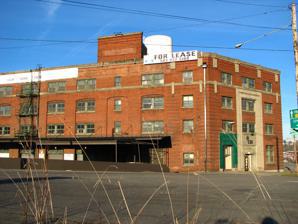
Building: Pacific Hardware & Steel Company Warehouse
Country: United States of America
Year built: 1911
Historic building in Portland, Oregon, U.S. United States historic place Pacific Hardware & Steel Company Warehouse U.S. National Register of Historic Places Location 2181 NW Nicolai St. Portland, Oregon , U.S. Coordinates 45°32′28″N 122°41′53″W / 45.541138°N 122.698123°W / 45.541138; -122.698123 Built 1911 Architect John Virginius Bennes NRHP reference No. 08001263 Added to NRHP December 31, 2008 The Pacific Hardware & Steel Company Warehouse is an industrial building located in Northwest Portland, Oregon designed by prominent architect John Virginius Bennes . The building is registered on the National Register for Historic Places . See also National Register of Historic Places listings in Northwest Portland, Oregon References